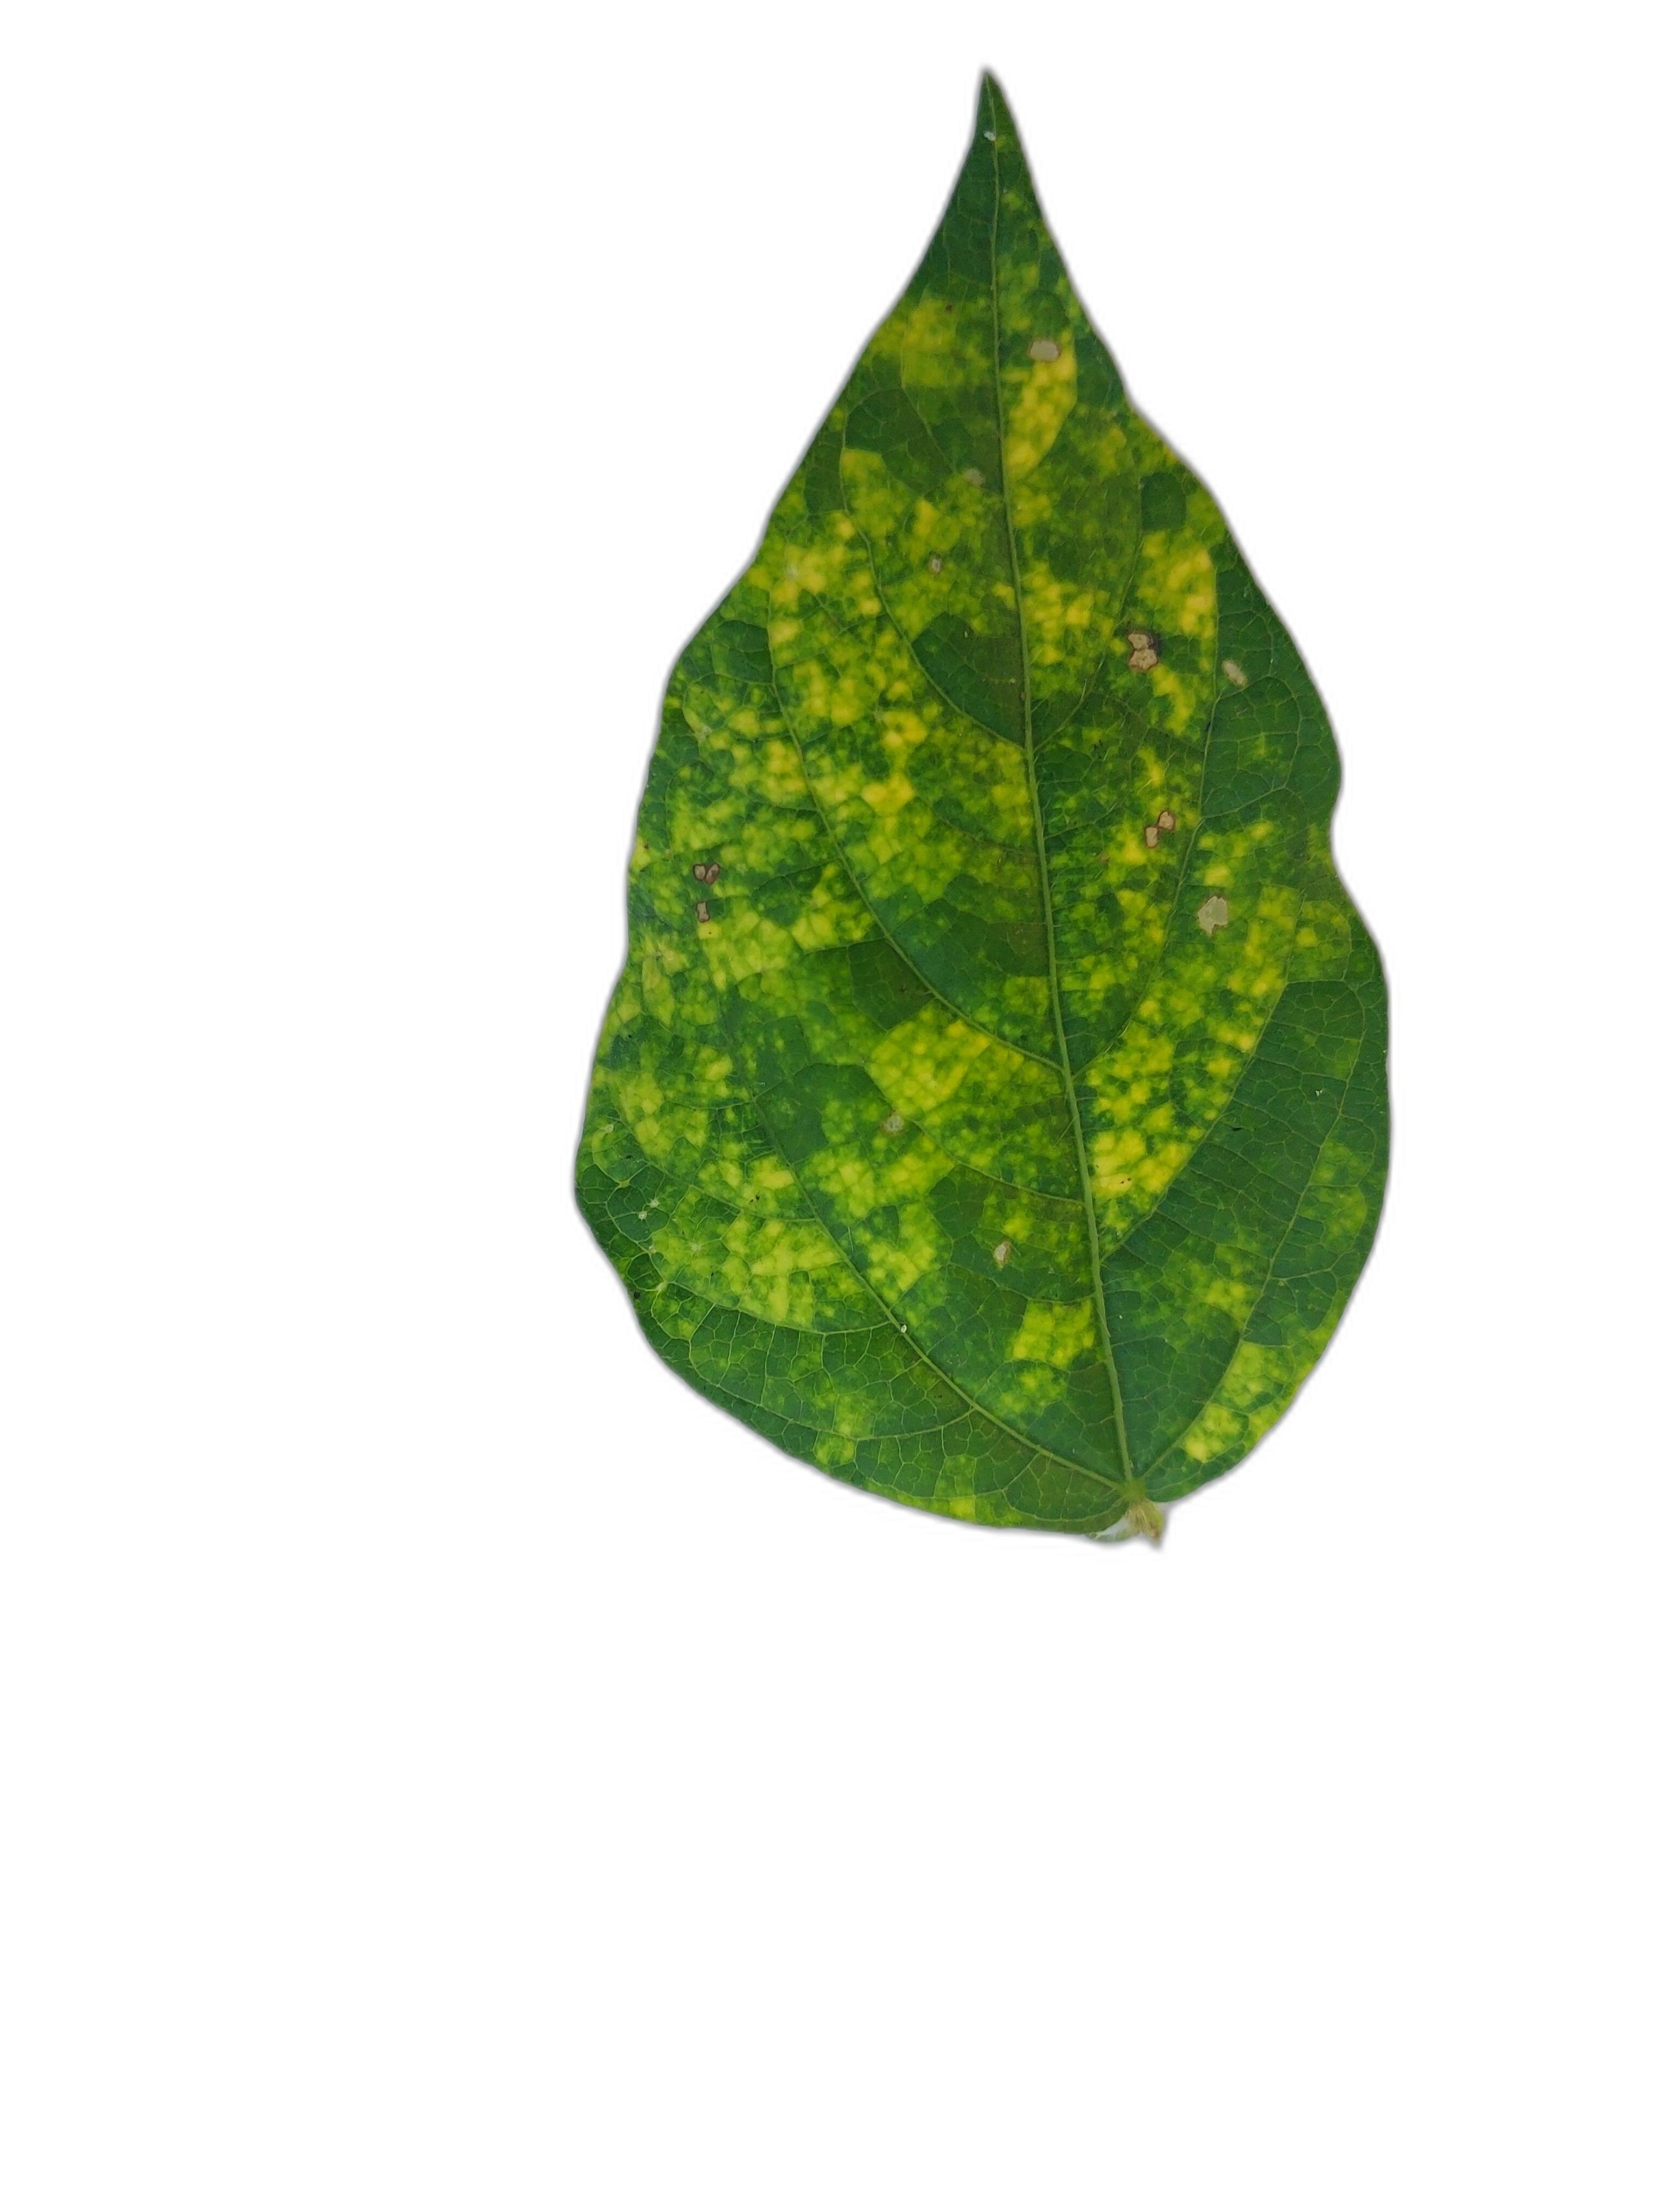
Label: Yellow Mosaic